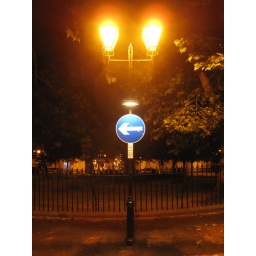
street sign in islington